A Lion Attacking a Horse

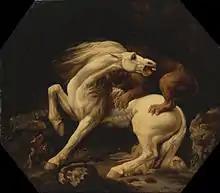
"A Lion Attacking a Horse" (1768-1769 version)

Starting by the original version, in 1762, all the 17 versions share some common features, despite slight differences between them. They depict the attack of an aggressive lion who is perched on a horse, digging its claws into the skin of its back. The lion has an ambiguous expression, due to its eyes being turned towards the viewer. The surrounding vegetation is typical of an European landscape.